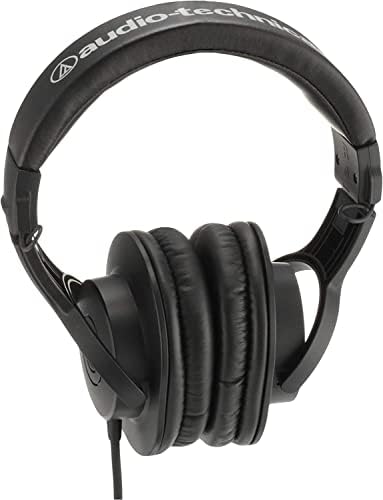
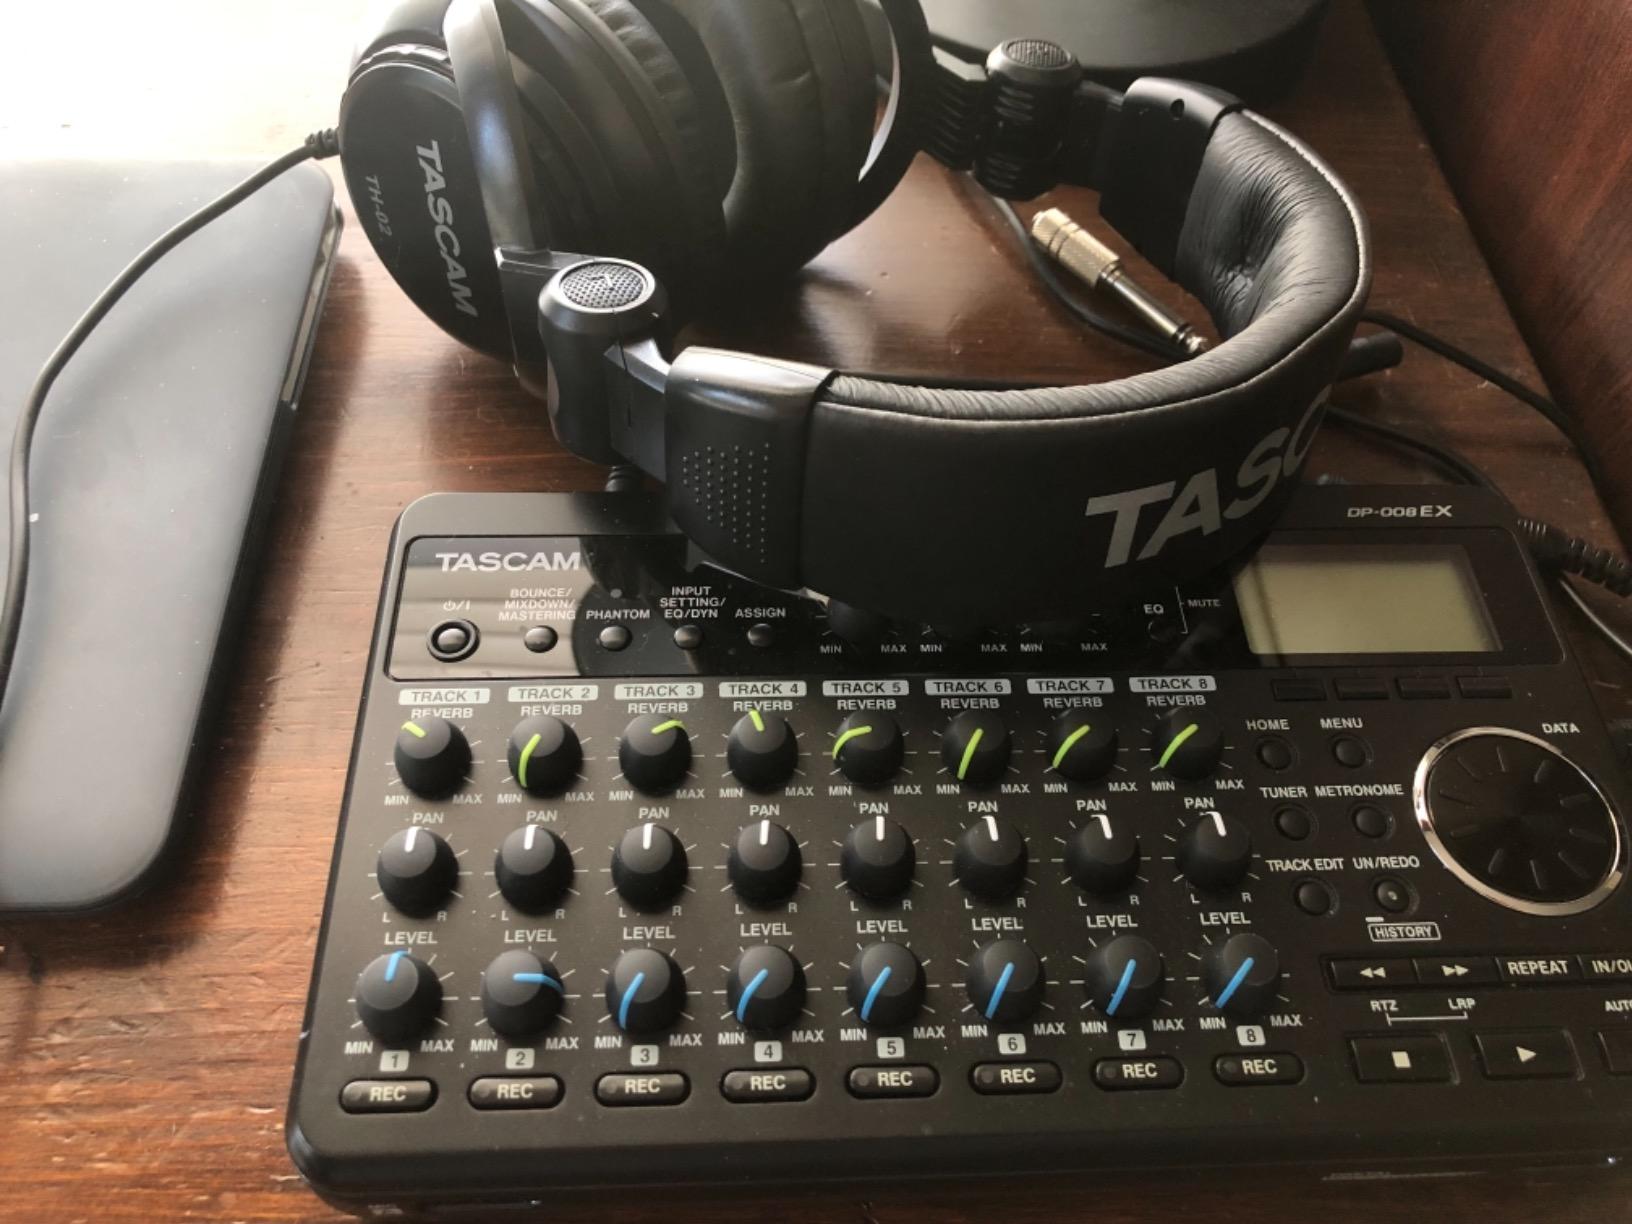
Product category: headphones
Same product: no